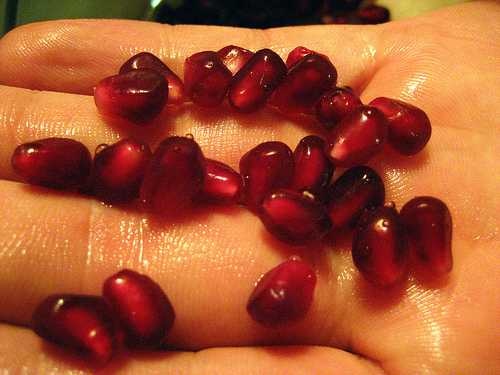
Label: Pomegranate